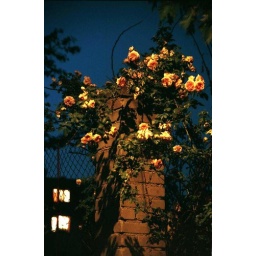
a rose bush illuminated by a street lamp